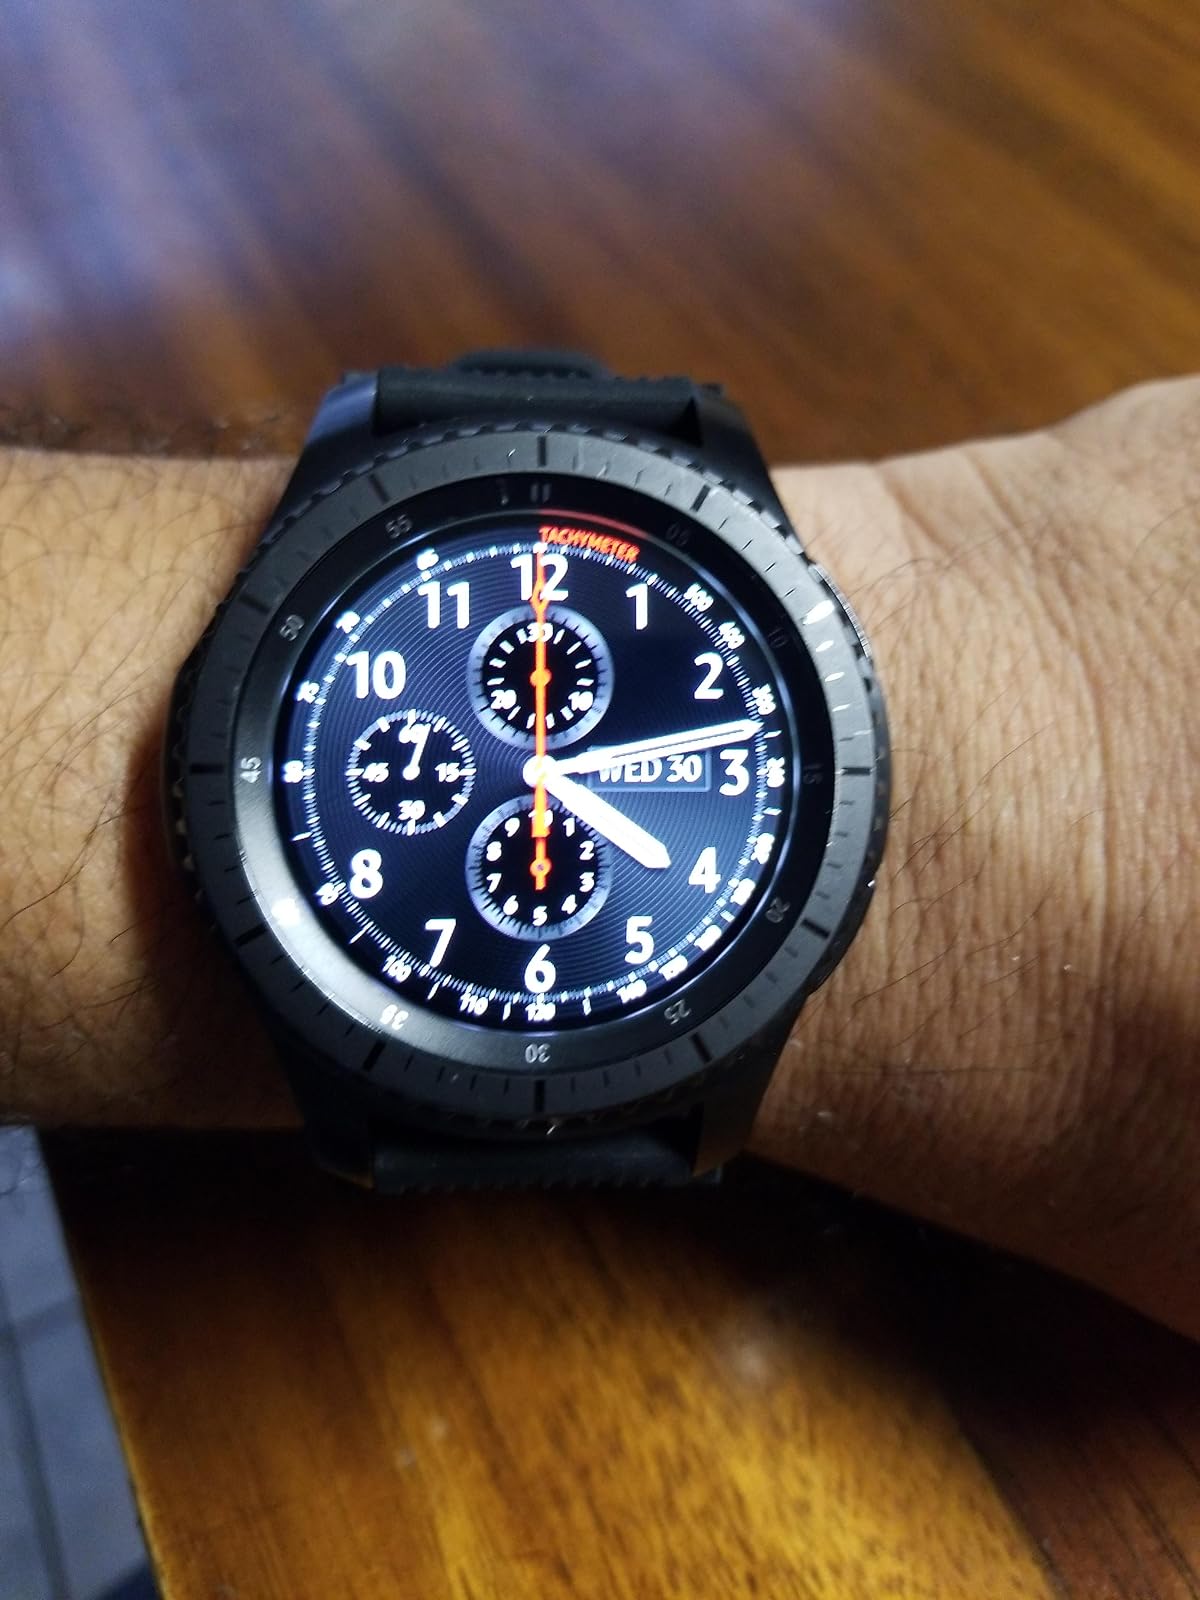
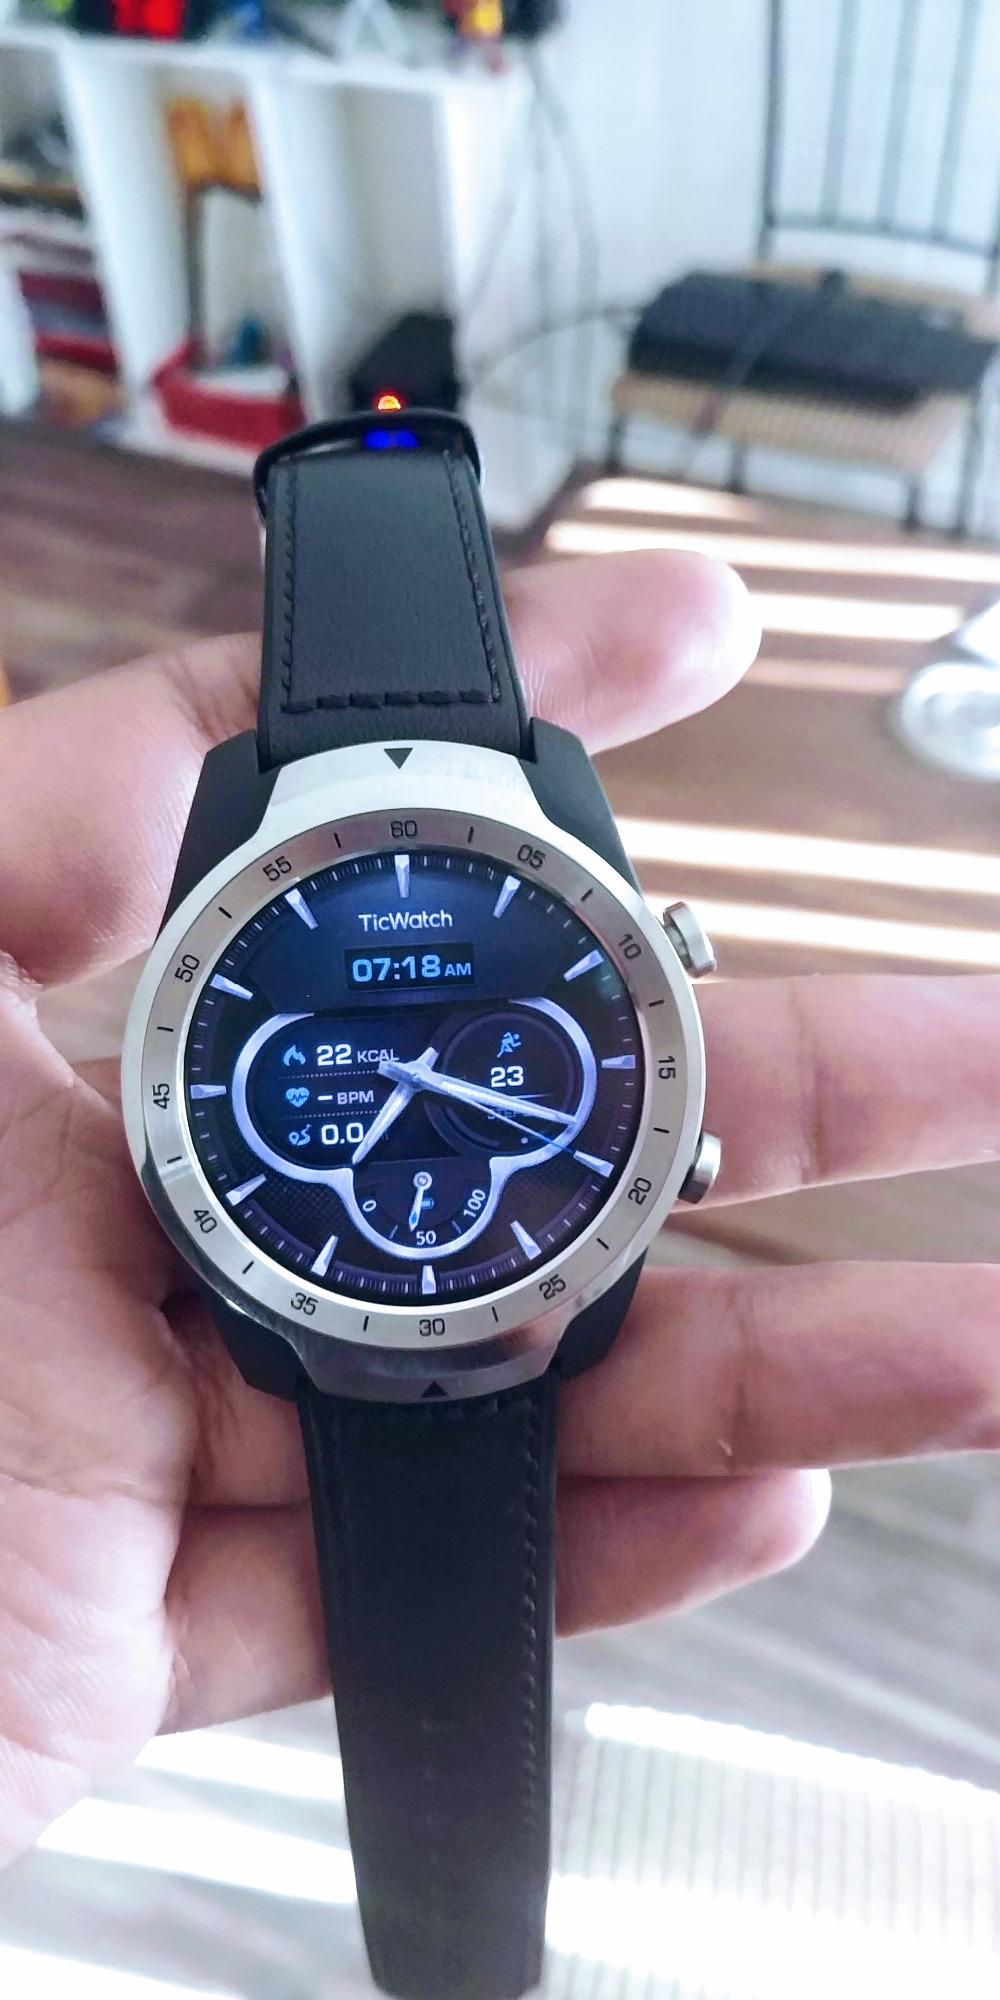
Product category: smartwatch
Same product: no